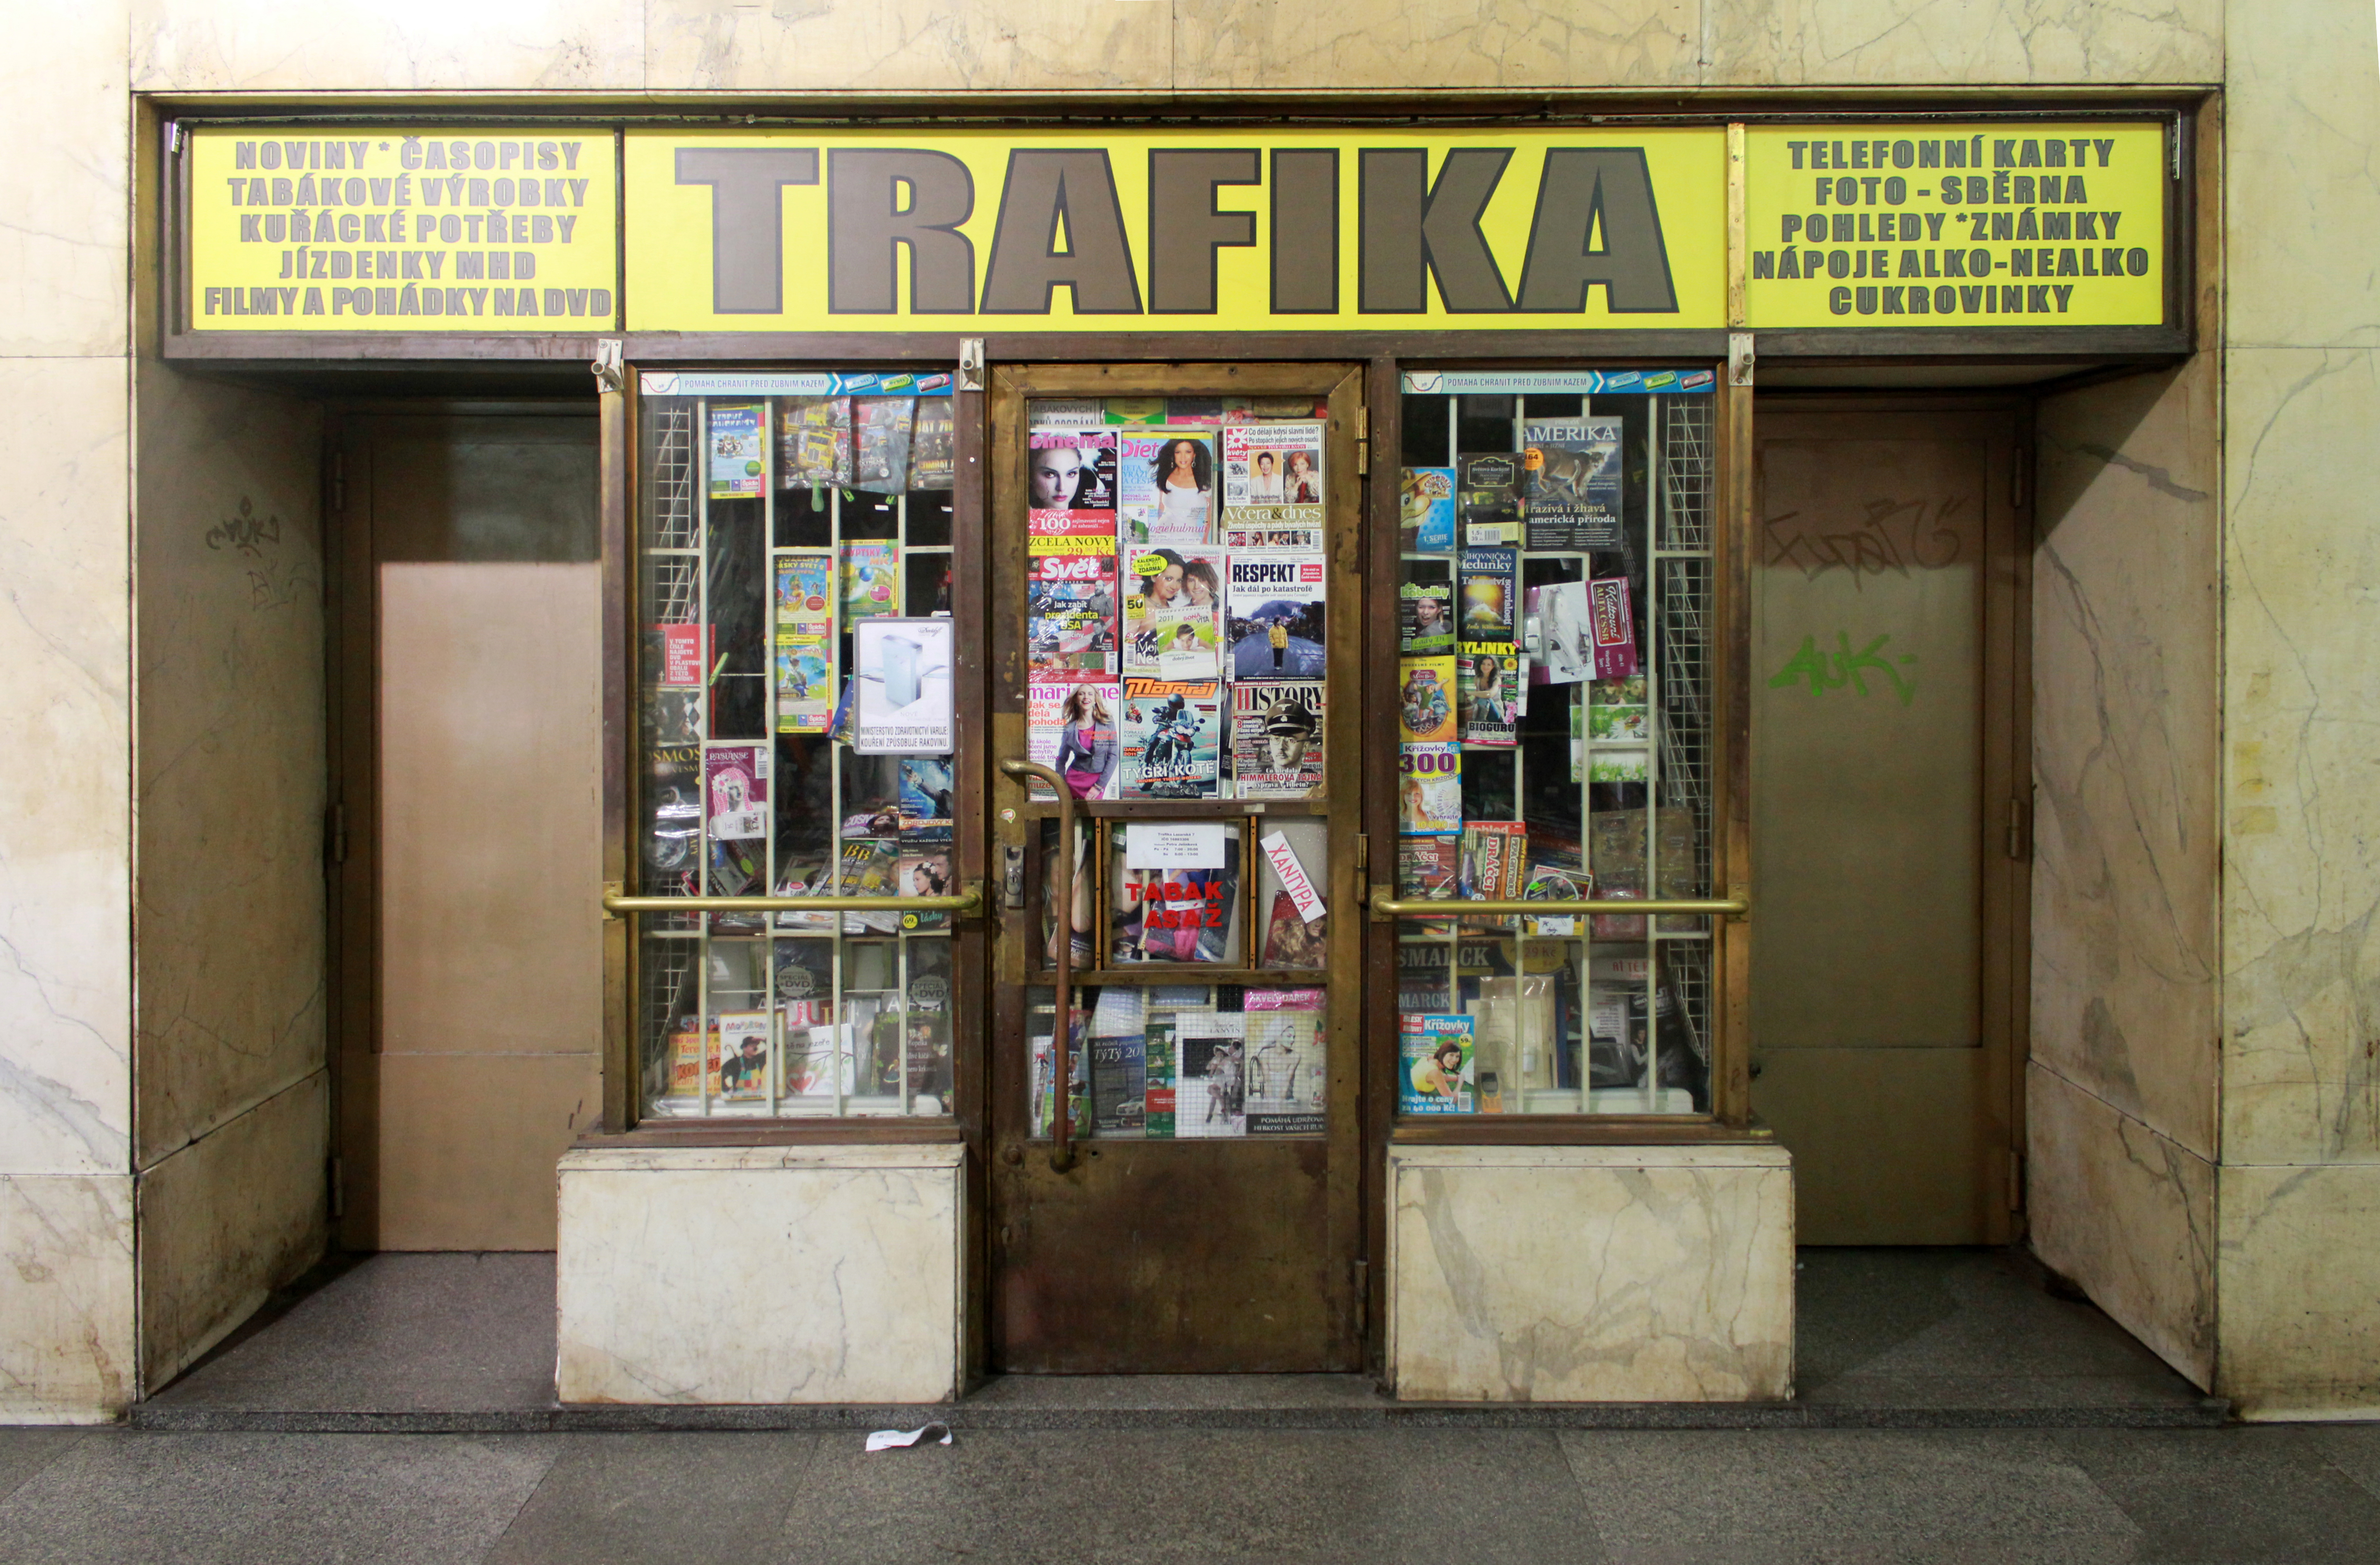
line, prague, creativecommons, stock, ccby, 2d, carloszgz, photoshop, correctedperspective, cmstoolsphotoring, freeculturalworks, openlicense, freepictures, vertical, distorsion, correction, retouch, remix, collage, photomontage, manipulation, photomanipulation, adaptation, transformation, czechrepublic, notags, grocery store, retail, bookselling